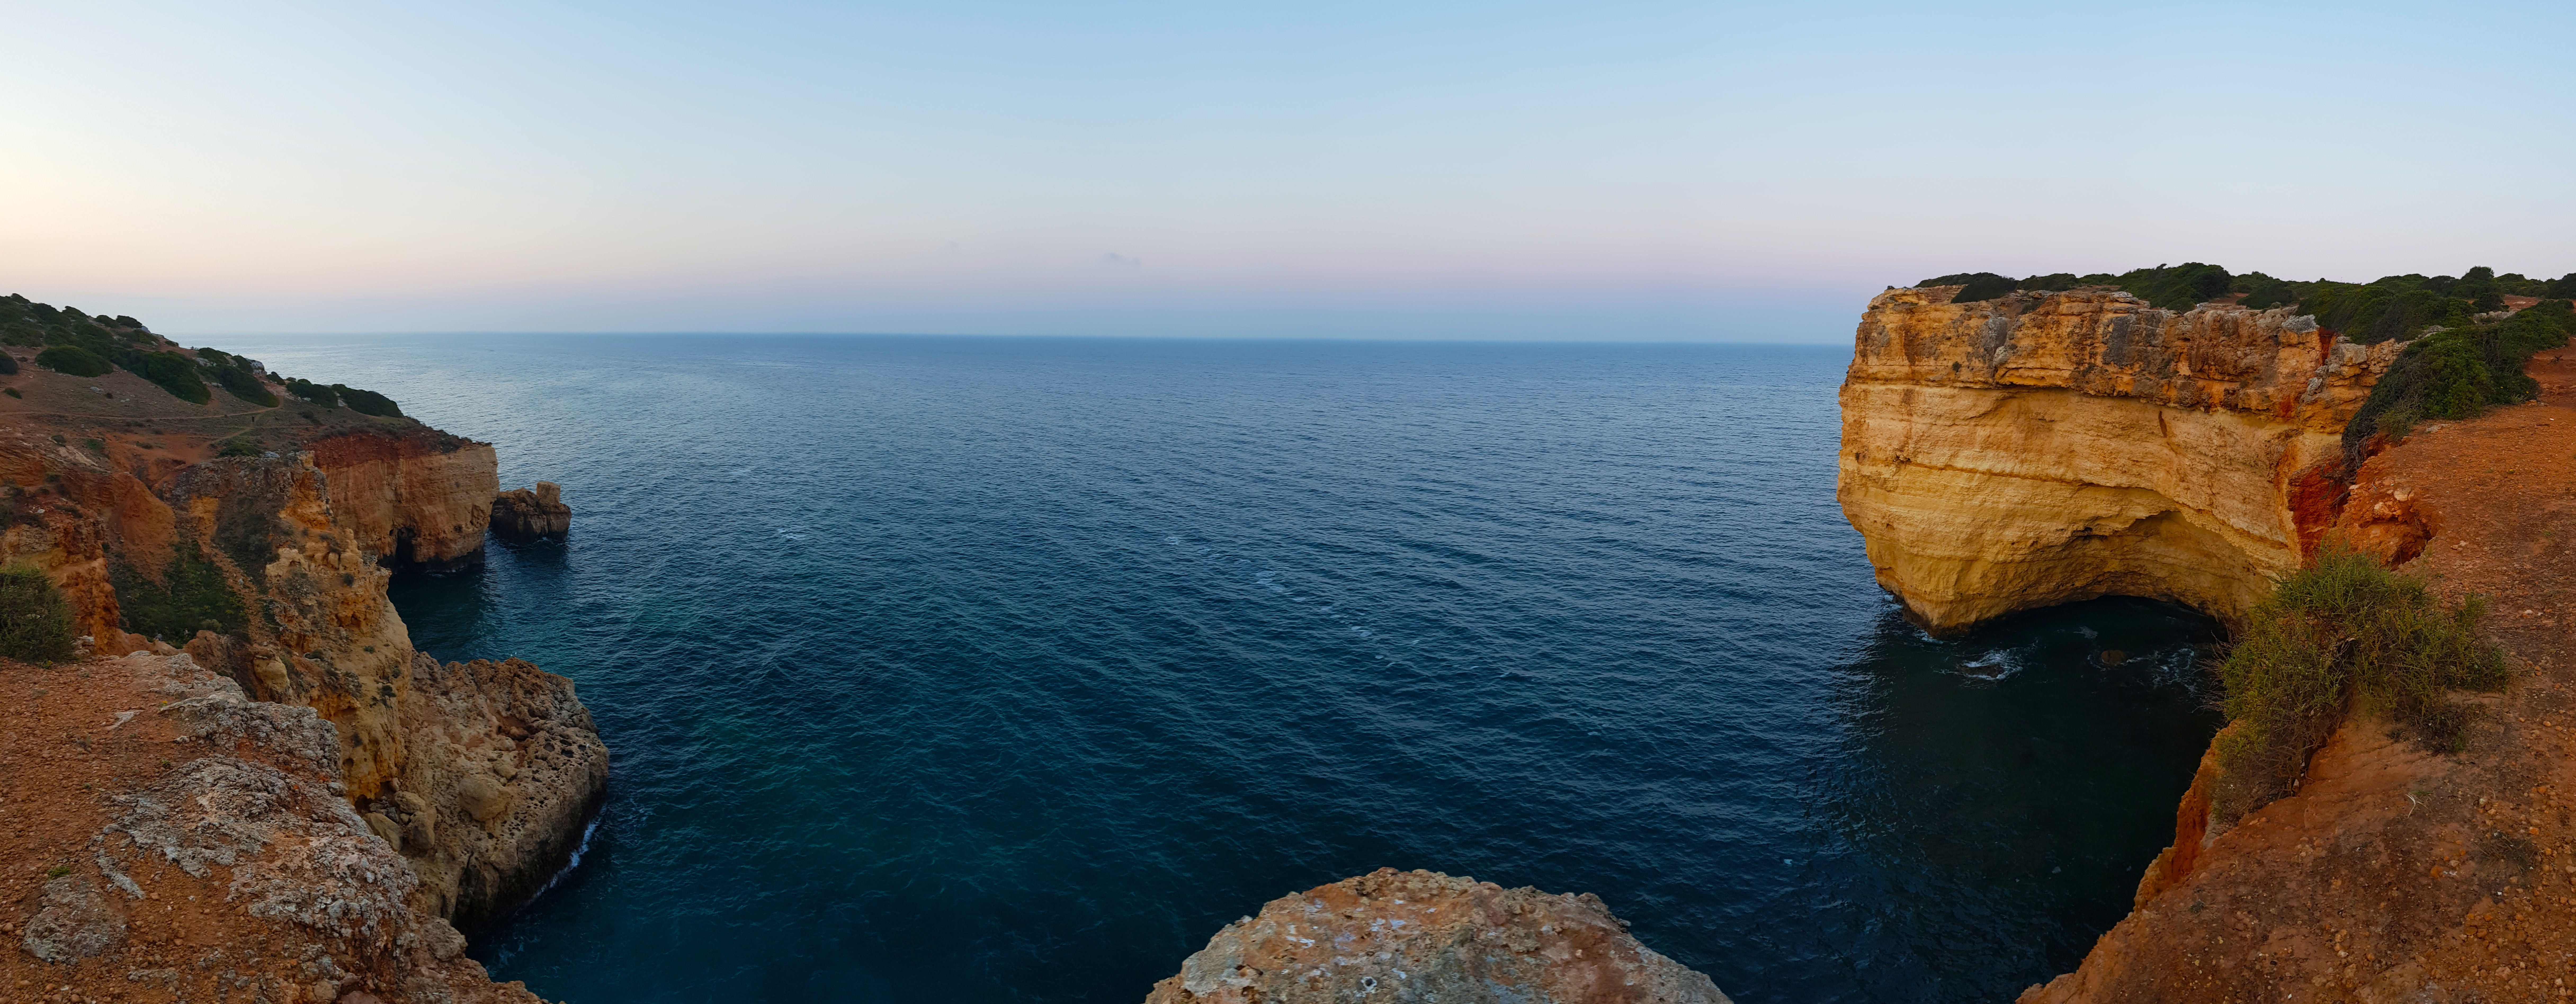
natural, rock, sea, cliff, ocean, klippe, coast, horizon, sky, promontory, coastal and oceanic landforms, cape, terrain, calm, formation, stack, skerry, headland, tourism, bay, bight